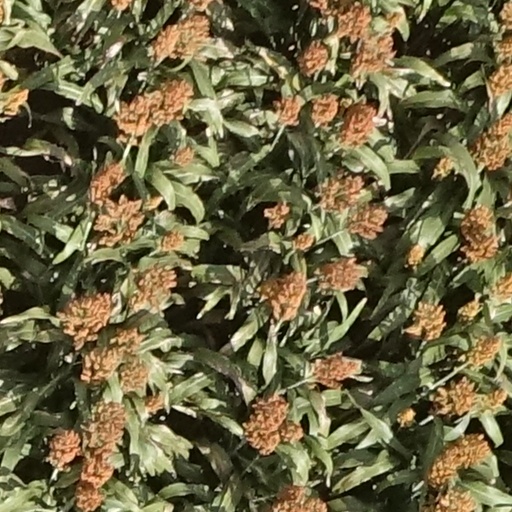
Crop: sorghum